Augusto Pinochet

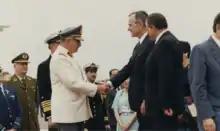
Pinochet as Commander-in-Chief and President Aylwin meeting with U.S. President George H. W. Bush in 1990

Many other important officials of Allende's government were tracked down by DINA under the auspices of Operation Condor. General Carlos Prats, Pinochet's predecessor and army commander under Allende, who had resigned rather than support the moves against Allende's government, was assassinated in Buenos Aires, Argentina, in 1974. A year later, the murder of 119 opponents abroad was disguised as an internal conflict. DINA set up a propaganda campaign to support this idea, (Operation Colombo), a campaign publicised by the leading newspaper in Chile, El Mercurio.